Sex and gender roles in the Catholic Church

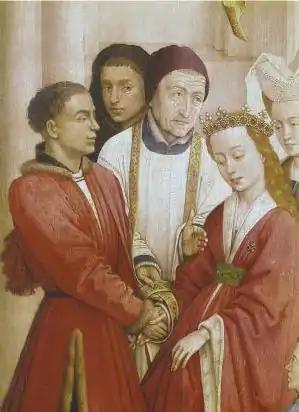
Matrimony, "The Seven Sacraments", Rogier van der Weyden, c. 1445.

Spousal love, according to Church teaching, is meant to achieve an unbroken, twofold end: union of husband and wife as well as transmission of life. The unitive aspect includes a person's whole being that calls spouses to grow in love and fidelity "so that they are no longer two but one flesh." The sacrament of matrimony is viewed as God's sealing of spousal consent to the gift of themselves to each other. Church teaching on the marital state requires spousal acceptance of each other's failures and faults and the recognition that the "call to holiness in marriage" is one that requires a process of spiritual growth and conversion that lasts throughout life.